Electrical telegraph

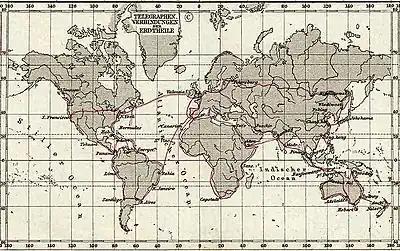
Major telegraph lines in 1891

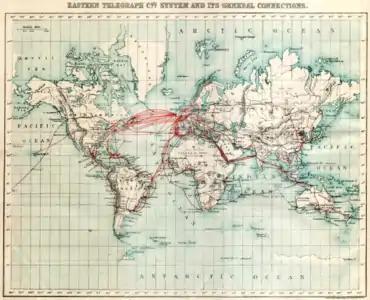
The Eastern Telegraph Company network in 1901

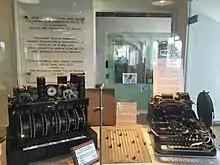
German Lorenz SZ42 teleprinter attachment (left) and Lorenz military teleprinter (right) at The National Museum of Computing on Bletchley Park, England

An early successful teleprinter was invented by Frederick G. Creed. In Glasgow he created his first keyboard perforator, which used compressed air to punch the holes. He also created a reperforator (receiving perforator) and a printer. The reperforator punched incoming Morse signals onto paper tape and the printer decoded this tape to produce alphanumeric characters on plain paper. This was the origin of the Creed High Speed Automatic Printing System, which could run at an unprecedented 200 words per minute. His system was adopted by the "Daily Mail" for daily transmission of the newspaper contents.